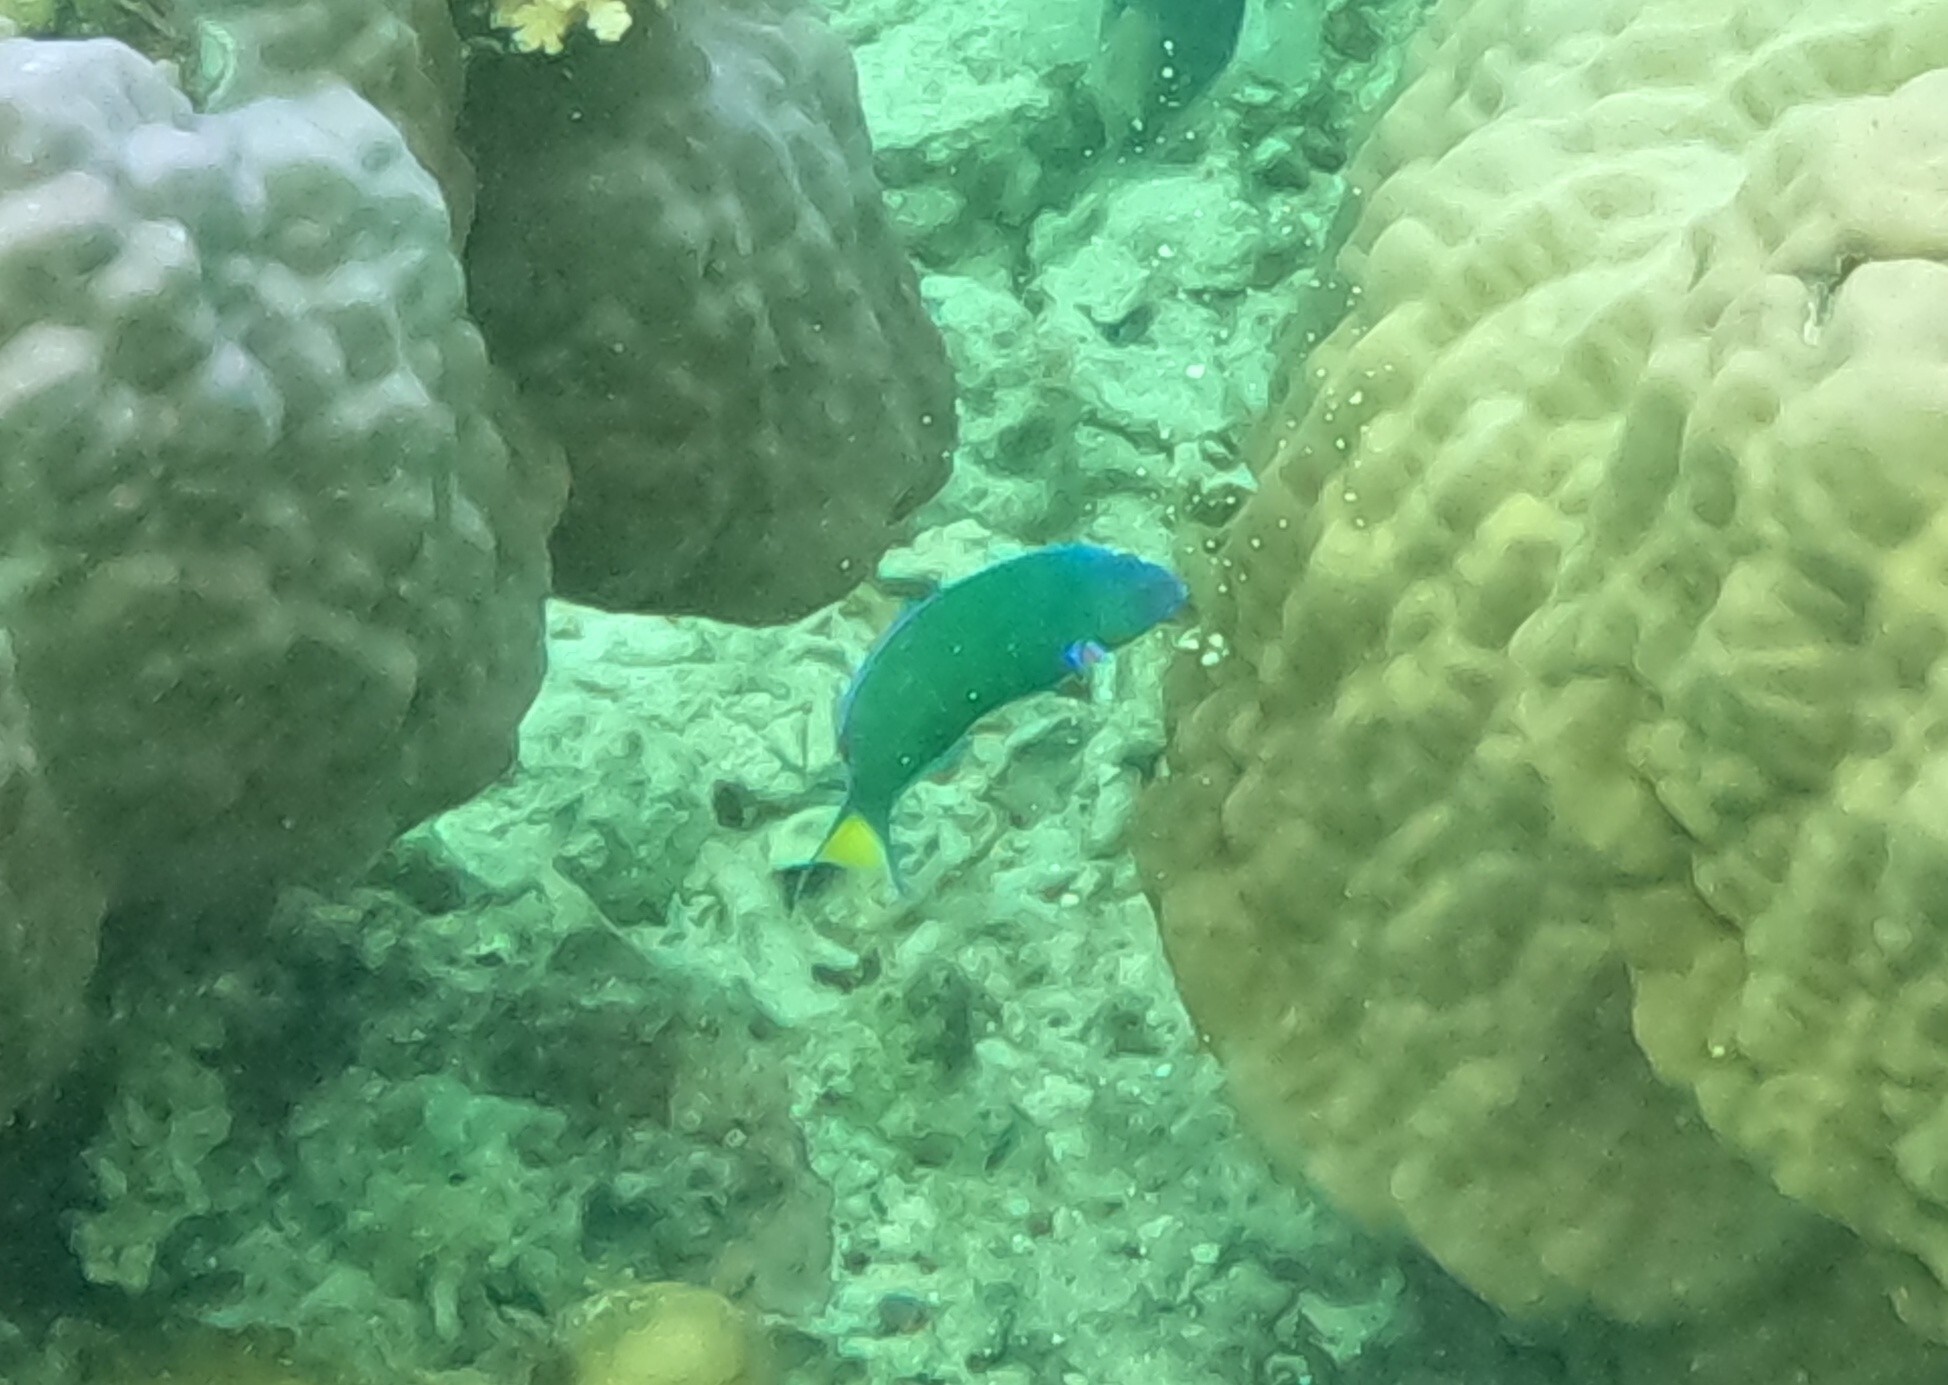
Thalassoma lunare (Moon Wrasse)